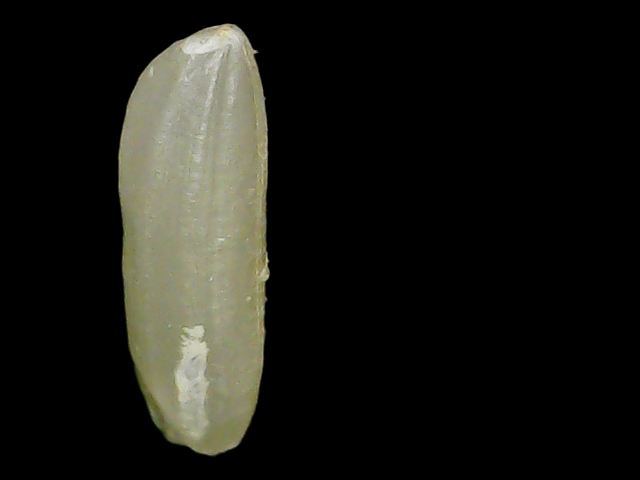
Rice variety: Binadhan26